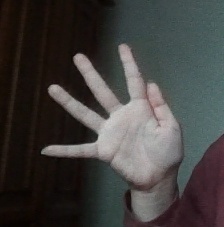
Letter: sheen